Question: What is small brown and white?
Tambaya: Mene ne karami ruwan ƙasa kuma fari?
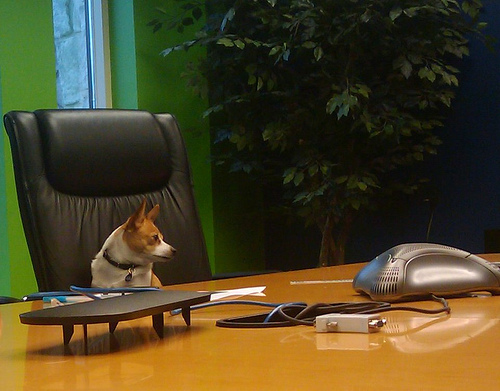
Answer: A dog.
Amsa: Kare.